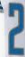
Number: 2